Rainflow-counting algorithm

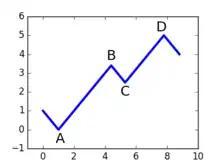
Rainflow counting using the four point method. Any pair of turning points B,C that lie between adjacent points A and D is a rainflow cycle. Count and eliminate the pair B,C and continue processing the sequence until no more cycles can be extracted.

This method considers the flow of water down of a series of pagoda roofs. Regions where the water will not flow identify the rainflow cycles which are seen as an interruption to the main cycle.